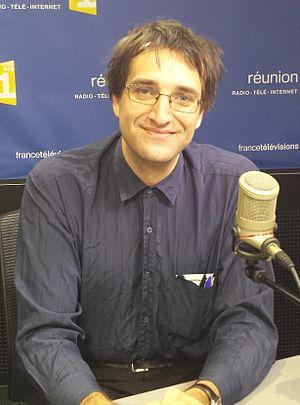
Josef Schovanec, dans le studio radio de Réunion 1ère, dont il était l'invité de la matinale, le 6 avril 2016
Le mouvement pour les droits des personnes autistes, également connu sous le nom de mouvement pour la culture autiste, est un mouvement social né à la fin des années 1980 sur l’initiative de personnes autistes revendiquant leur droit à l'expression de la diversité humaine, tout en luttant contre l'exclusion. Les idées centrales de ce mouvement d′autonomisation sont de participer à l'auto-soutien des personnes autistes, et de défendre la neurodiversité, en refusant les politiques eugénistes et les représentations négatives en matière d'autisme. L'idée d'une « guérison » est remise en cause. Ce mouvement recherche une meilleure compréhension entre personnes autistes et non autistes, ainsi que leur droit à vivre dignement au sein de la société, avec les particularités dues aux troubles du spectre de l'autisme. Certains militants souhaitent pouvoir exprimer librement des comportements dus à l'autisme, tels que le refus de sociabilisation et les stéréotypies. D'autres soutiennent les interventions permettant de réduire ou de supprimer ces comportements. En 2004, l'association Aspies For Freedom a demandé la reconnaissance de la communauté autiste en tant que minorité culturelle.
L'intelligence autiste est étudiée depuis la fin du XXᵉ siècle. Sa compréhension évolue d'une association quasi-systématique entre l'autisme et la déficience intellectuelle vers une prise en compte de capacités atypiques, différentes de celles de la population non-autiste. Cette évolution accompagne un questionnement des limites des tests de quotient intellectuel standard, et une prise en compte de la notion d'intelligences multiples. Le taux de déficience intellectuelle mesuré chez l'ensemble des personnes autistes est extrêmement variable, 25 à 70 % d'après une recension effectuée en 2008, un tiers selon l'INSERM en 2018.
L′autisme savant est une notion médiatiquement et socialement construite, sur la base d'une compréhension de l'intelligence autiste par le prisme de l'observation de capacités dites « savantes » chez un nombre restreint de personnes diagnostiquées comme autistes. Sans être un terme médicalement reconnu, il est décrit comme une association entre des troubles du spectre de l'autisme et le syndrome du savant ou le surdouement, se traduisant par des compétences d'une excellence inhabituelle par rapport à la norme dans un ou plusieurs domaines, et des difficultés significatives dans d'autres, en particulier dans les relations sociales. Les estimations des chercheurs sont très variables : le savantisme concernerait de 1 à 30 % des personnes avec TSA, en grande majorité des hommes avec une synesthésie, une hyperlexie et/ou une oreille absolue.
L'autisme en France est marqué par un historique témoignant d'une forte influence de la psychanalyse, et par la pérennité de pratiques d'institutionnalisation violant les droits fondamentaux des personnes autistes. D'après les estimations de fin 2016, 0,7 à 1 % de la population française a un trouble du spectre de l'autisme, pour la plupart non-diagnostiqué, entraînant des degrés variables de handicap.
Josef Schovanec est un philosophe, écrivain français et voyageur, autiste, militant pour la dignité des personnes autistes.